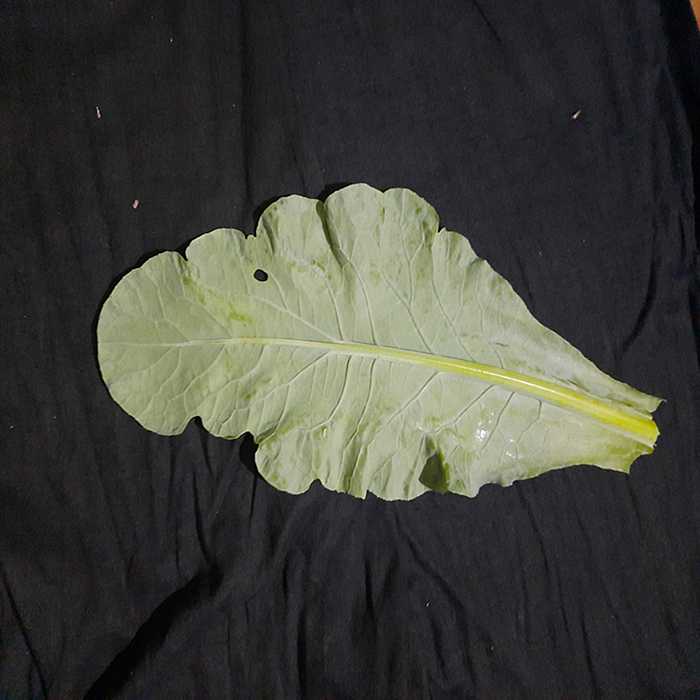
Plant: Cauliflower
Label: Fresh leaf